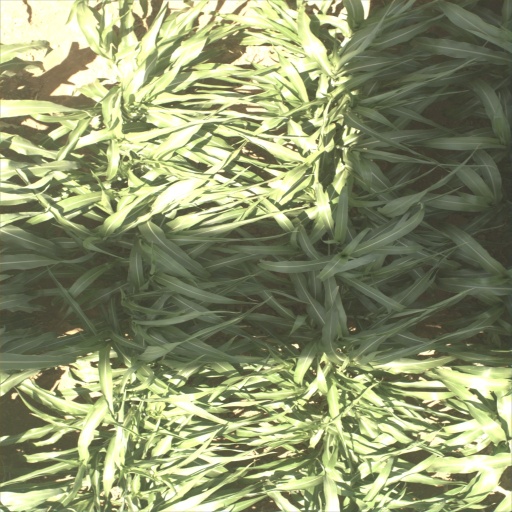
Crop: sorghum